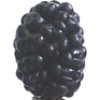
Label: mulberry